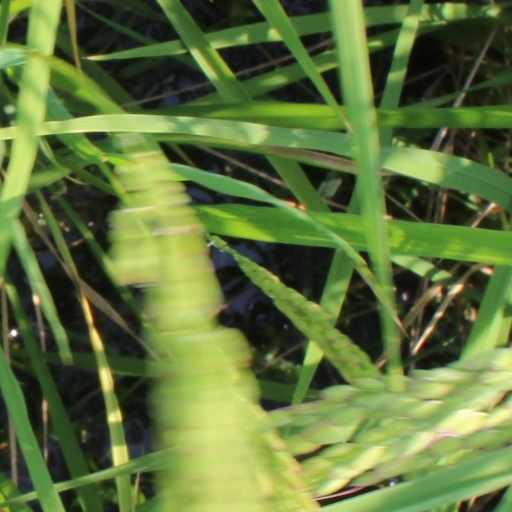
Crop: rice